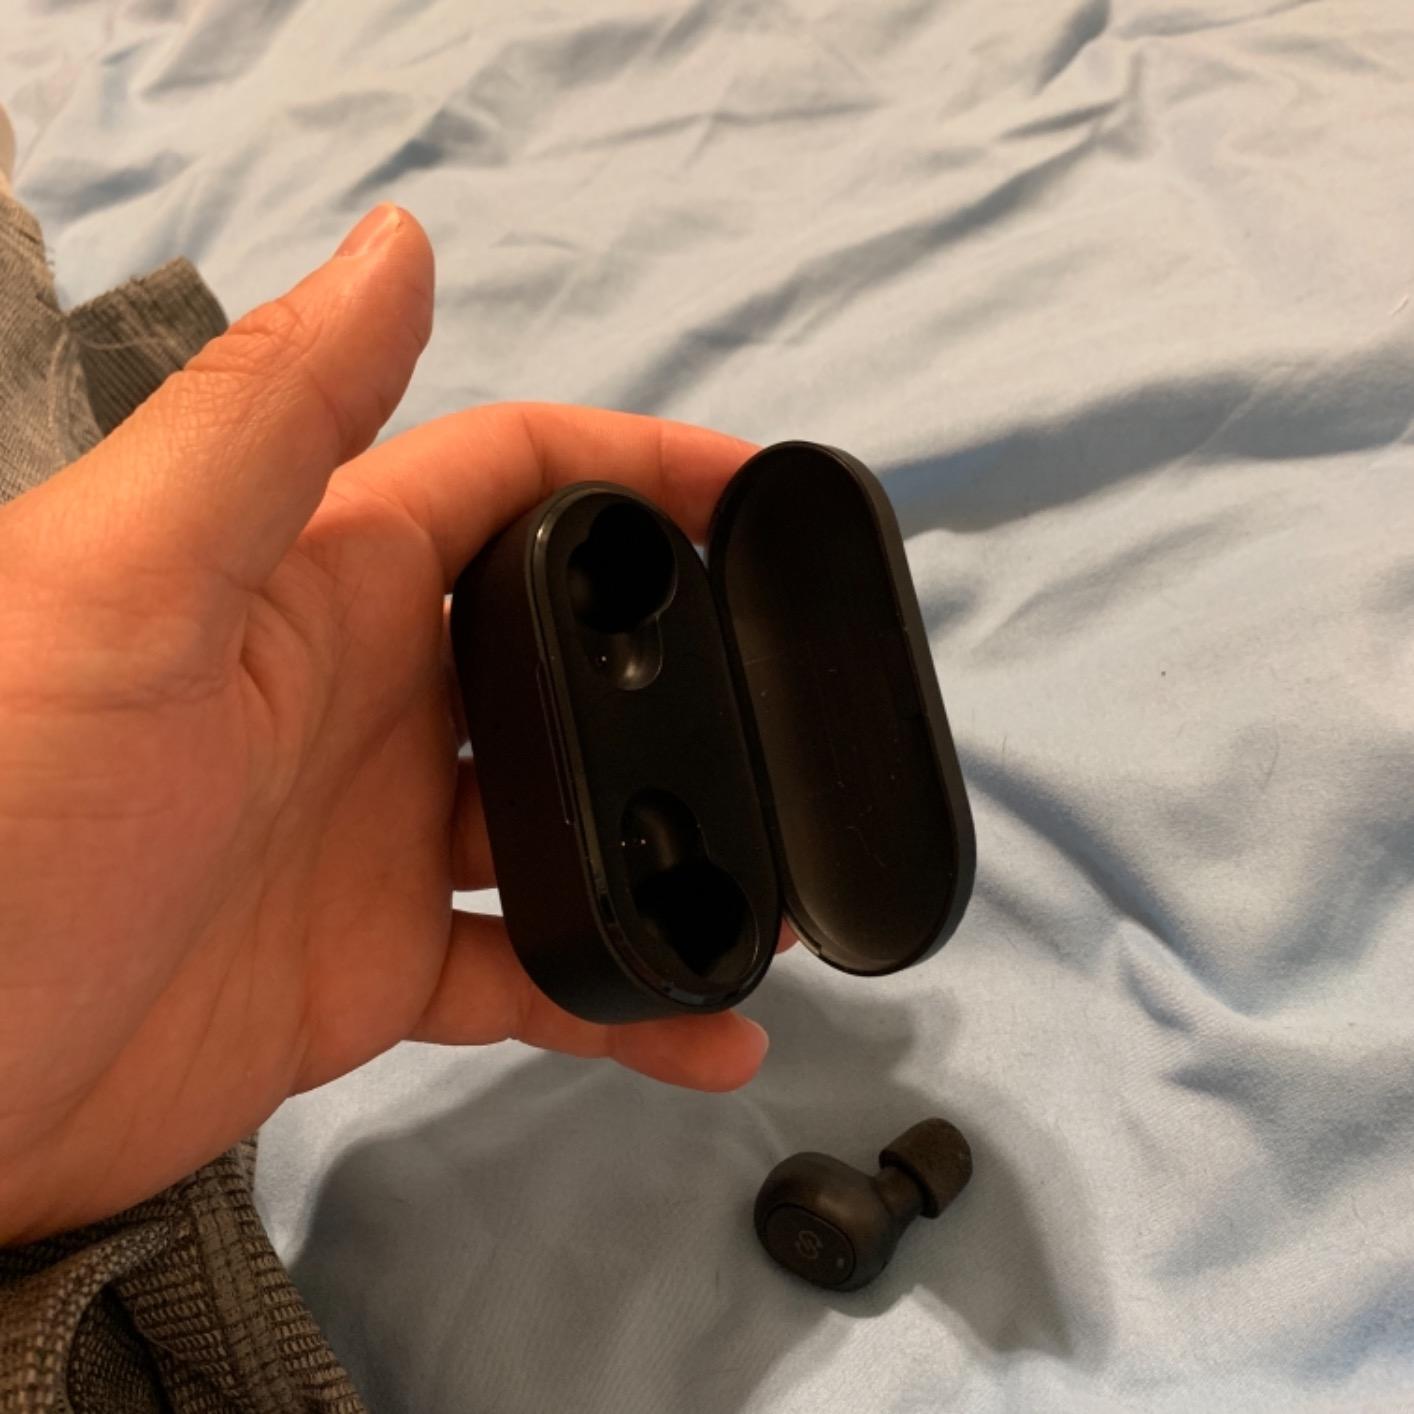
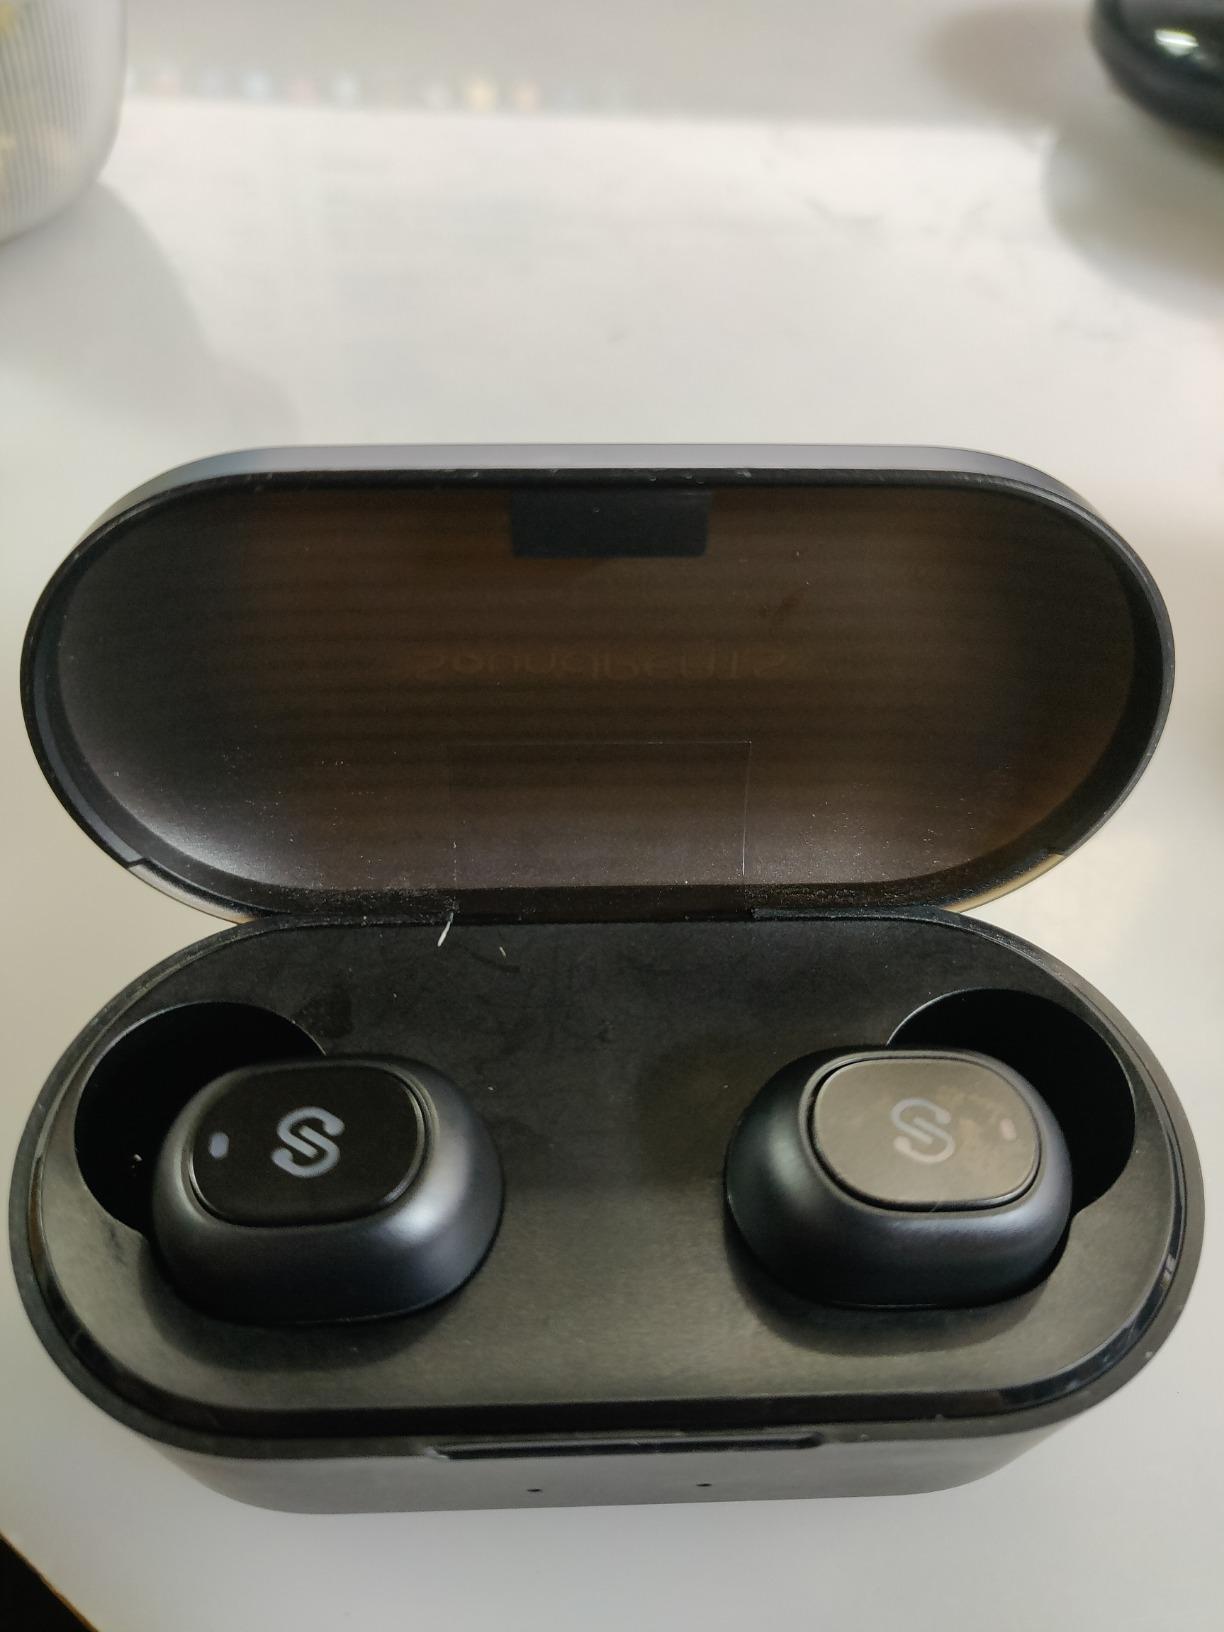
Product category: earbuds
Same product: yes